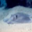
Label: ray